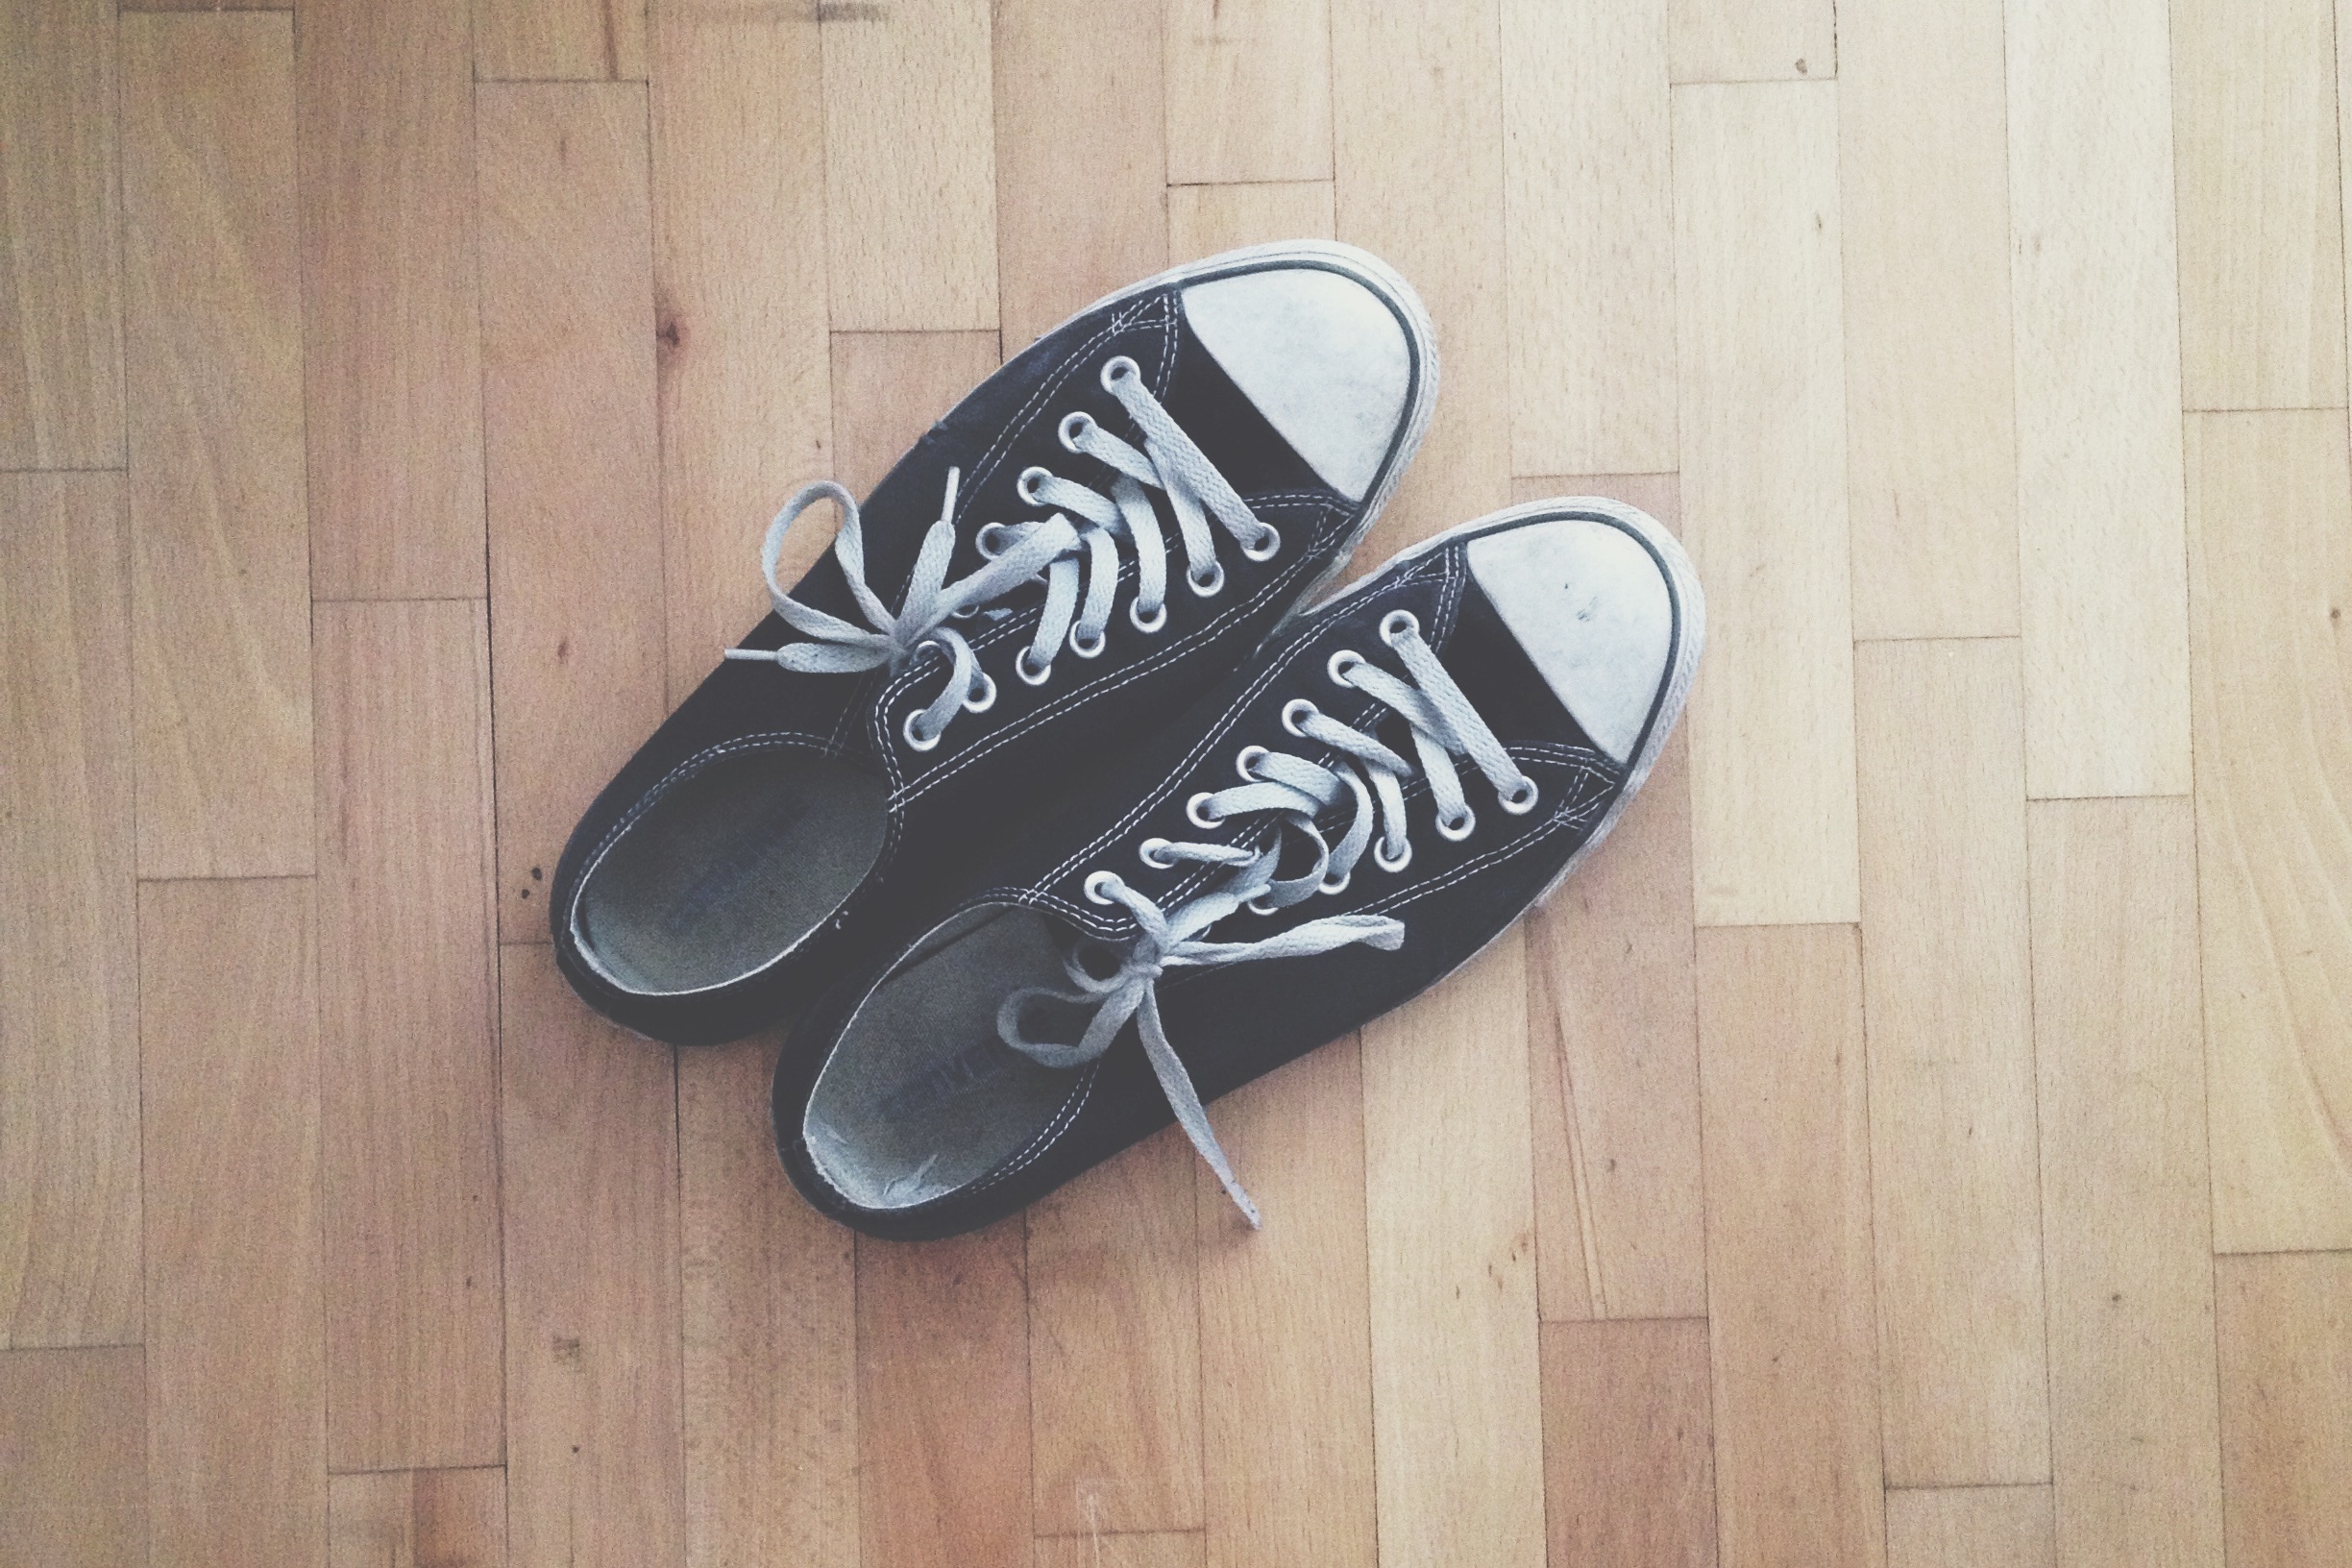
shoe, sports equipment, footwear